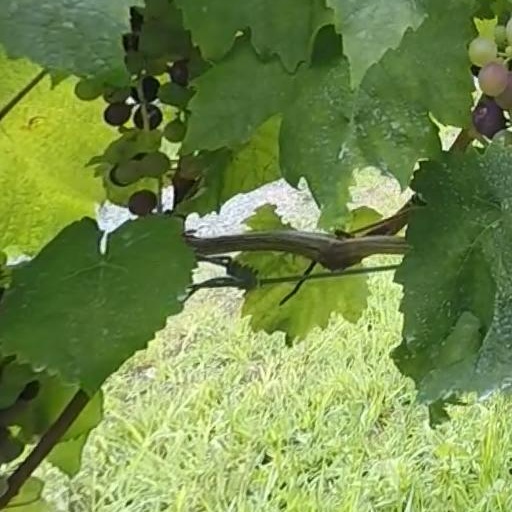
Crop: grape